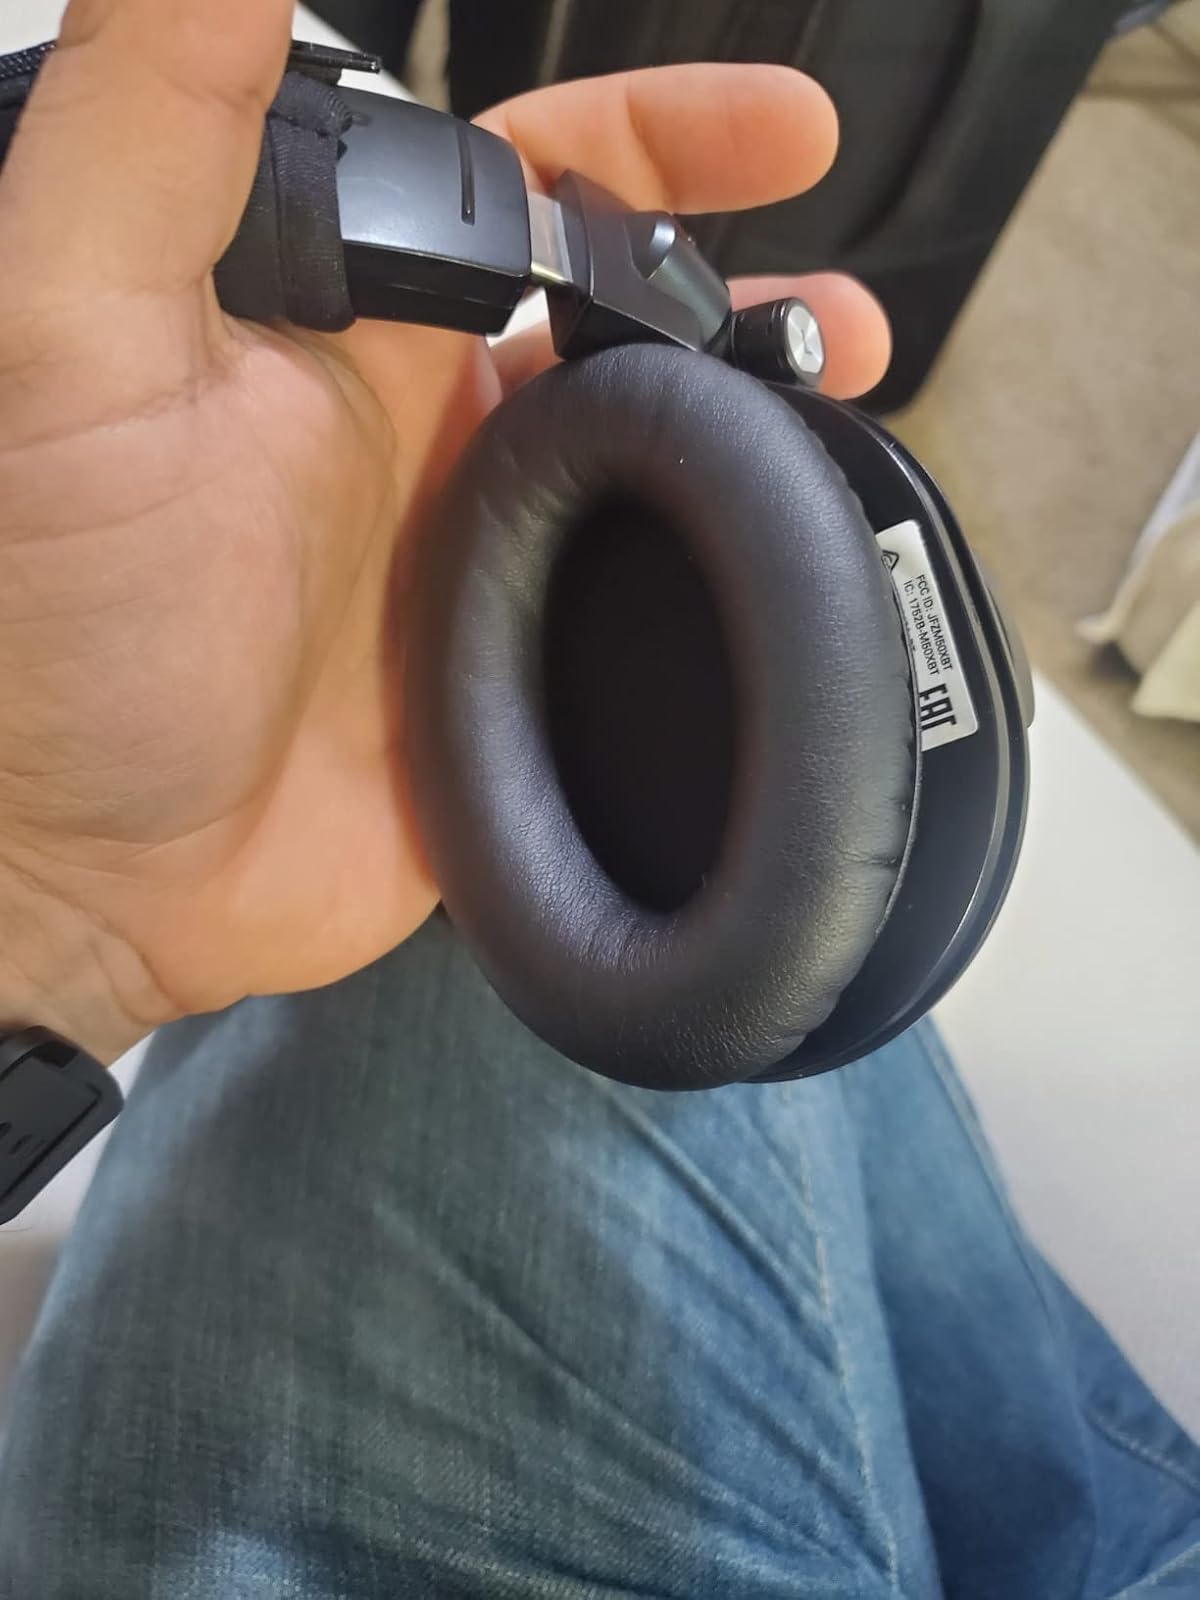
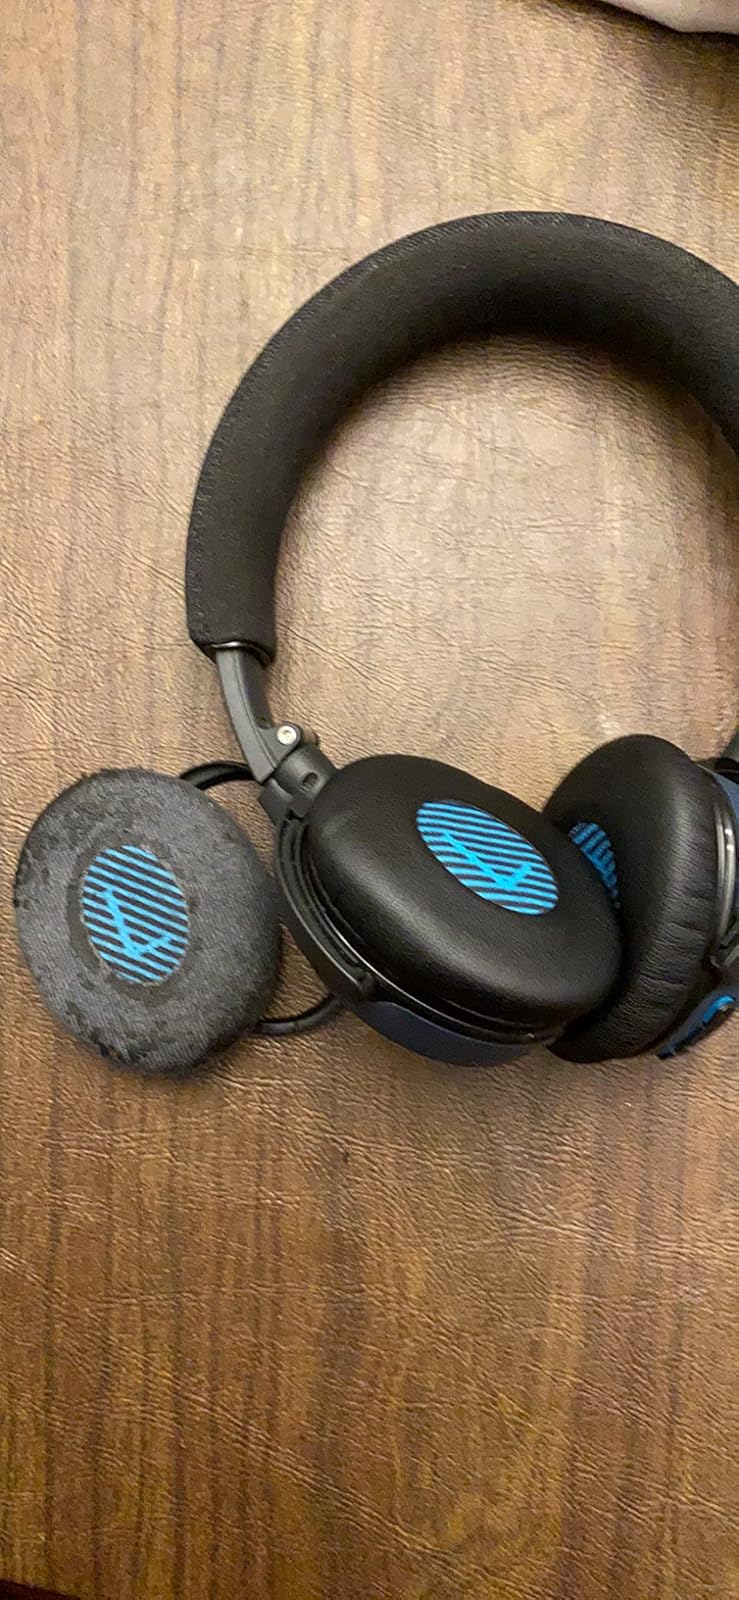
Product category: headphones
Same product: no